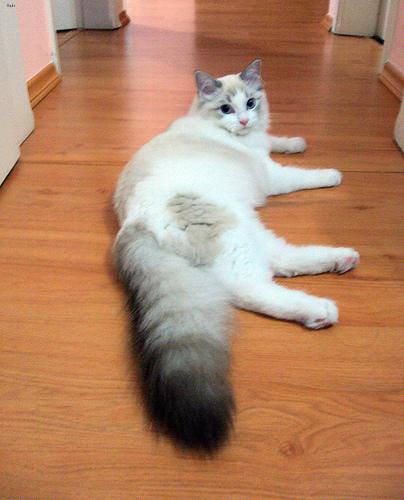
Breed: Ragdoll